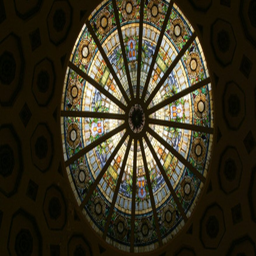
a circle divided into sectors